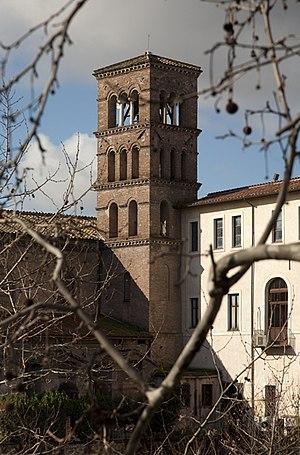
La basilique San Bartolomeo all'Isola est un édifice religieux catholique sis sur l’île tibérine, à Rome. Construite à la fin du Xᵉ siècle par Otton III la basilique est, depuis l'an 2000 le sanctuaire des martyrs contemporains du christianisme.